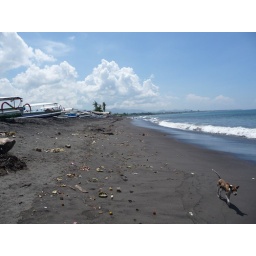
Black sand beach covered in offerings